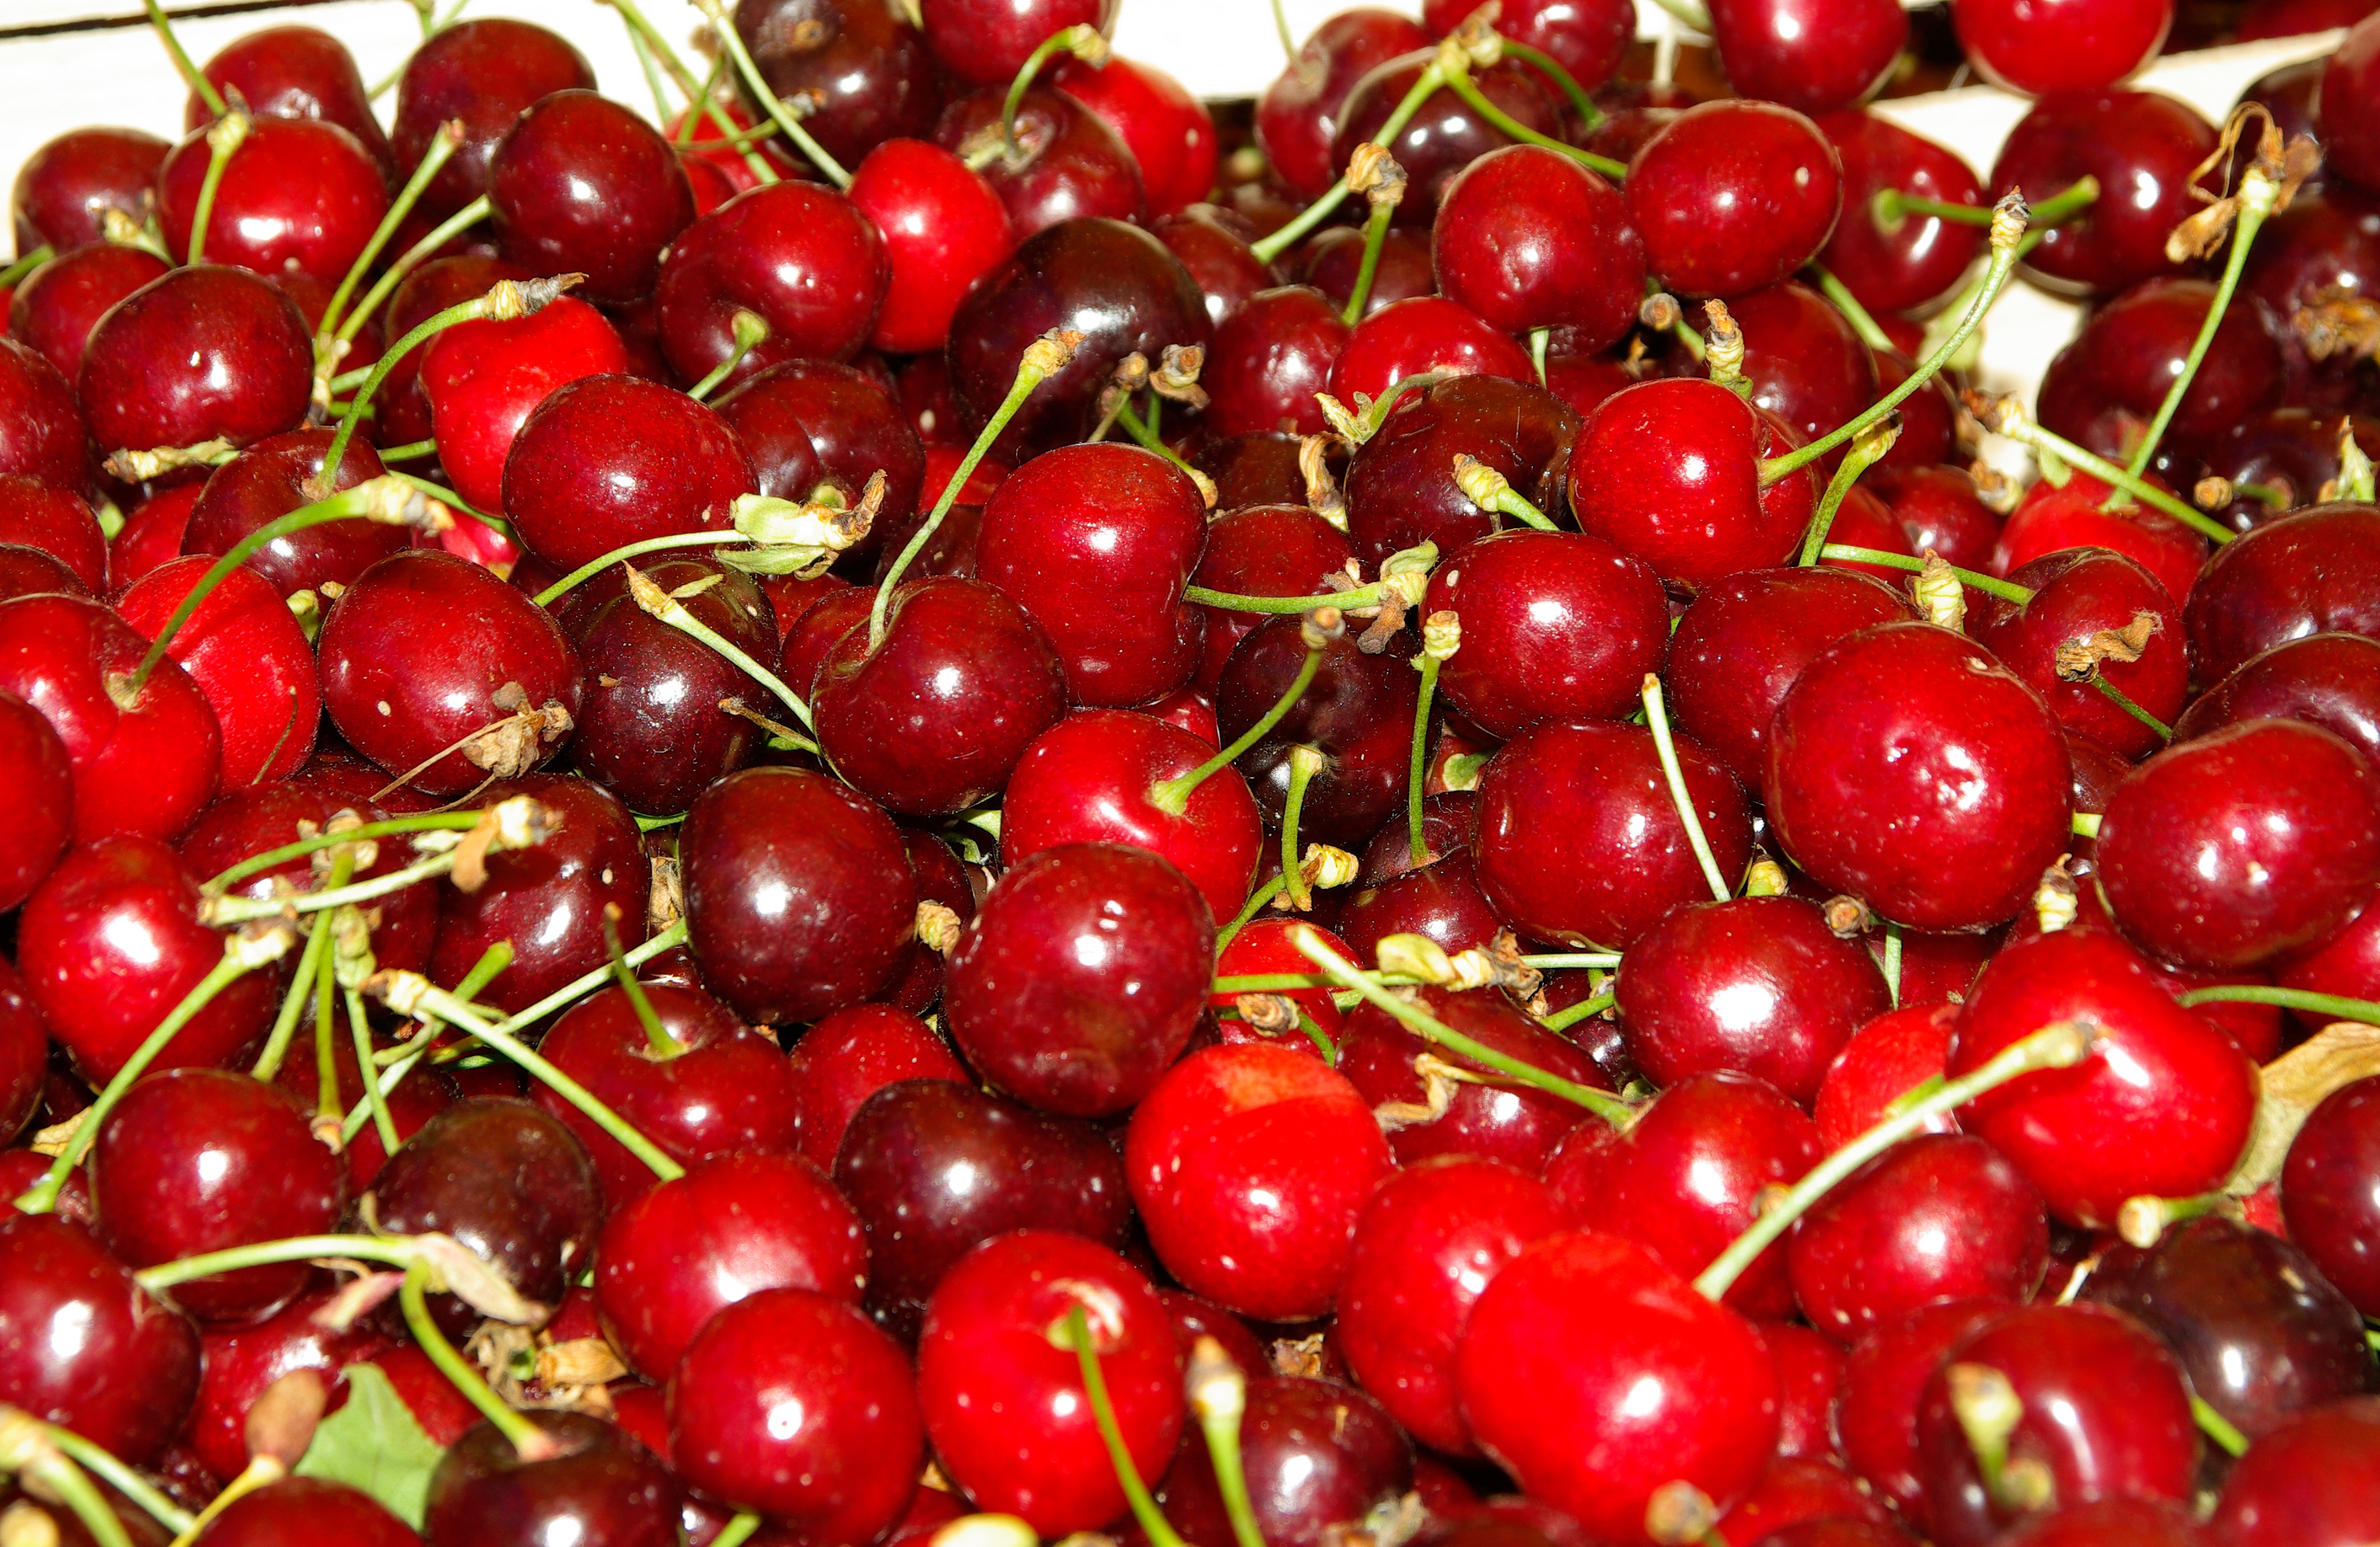
plant, fruit, berry, food, red, produce, cranberry, shrub, cherry, cherries, flowering plant, rose family, acerola, malpighia, red fruits, currant, lingonberry, land plant, rose order, zante currant, pink peppercorn